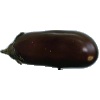
Label: eggplant